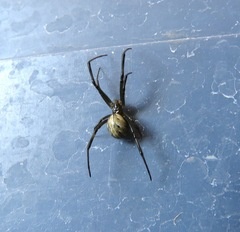
Species: Lactrodectus_hesperus